Landmarks of Hoboken, New Jersey

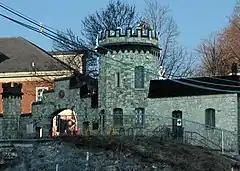
Castle Gatehouse at Stevens Institute of Technology

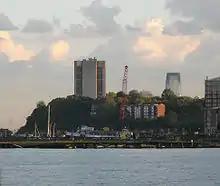
North side

Castle Point is the highest point in Hoboken. The name is a corruption of "Castille Point", due to its supposed resemblance to the Castilian coast. To early navigators, the high serpentine crag jutting over the river reminded them of a miniature Rock of Gibraltar. The land was bought at public auction in 1804 by Col. John Stevens, who built his estate there. After his death, his son Edwin Augustus Stevens took responsibility of the estate and in 1853 built a 40-room mansion, the "Stevens Castle", on land adjacent to the point. It was acquired by Stevens Institute of Technology in 1910 and served as an administrative and residential building until 1959. Castle Point is still part of the Stevens campus. It overlooks Sybil's Cave.